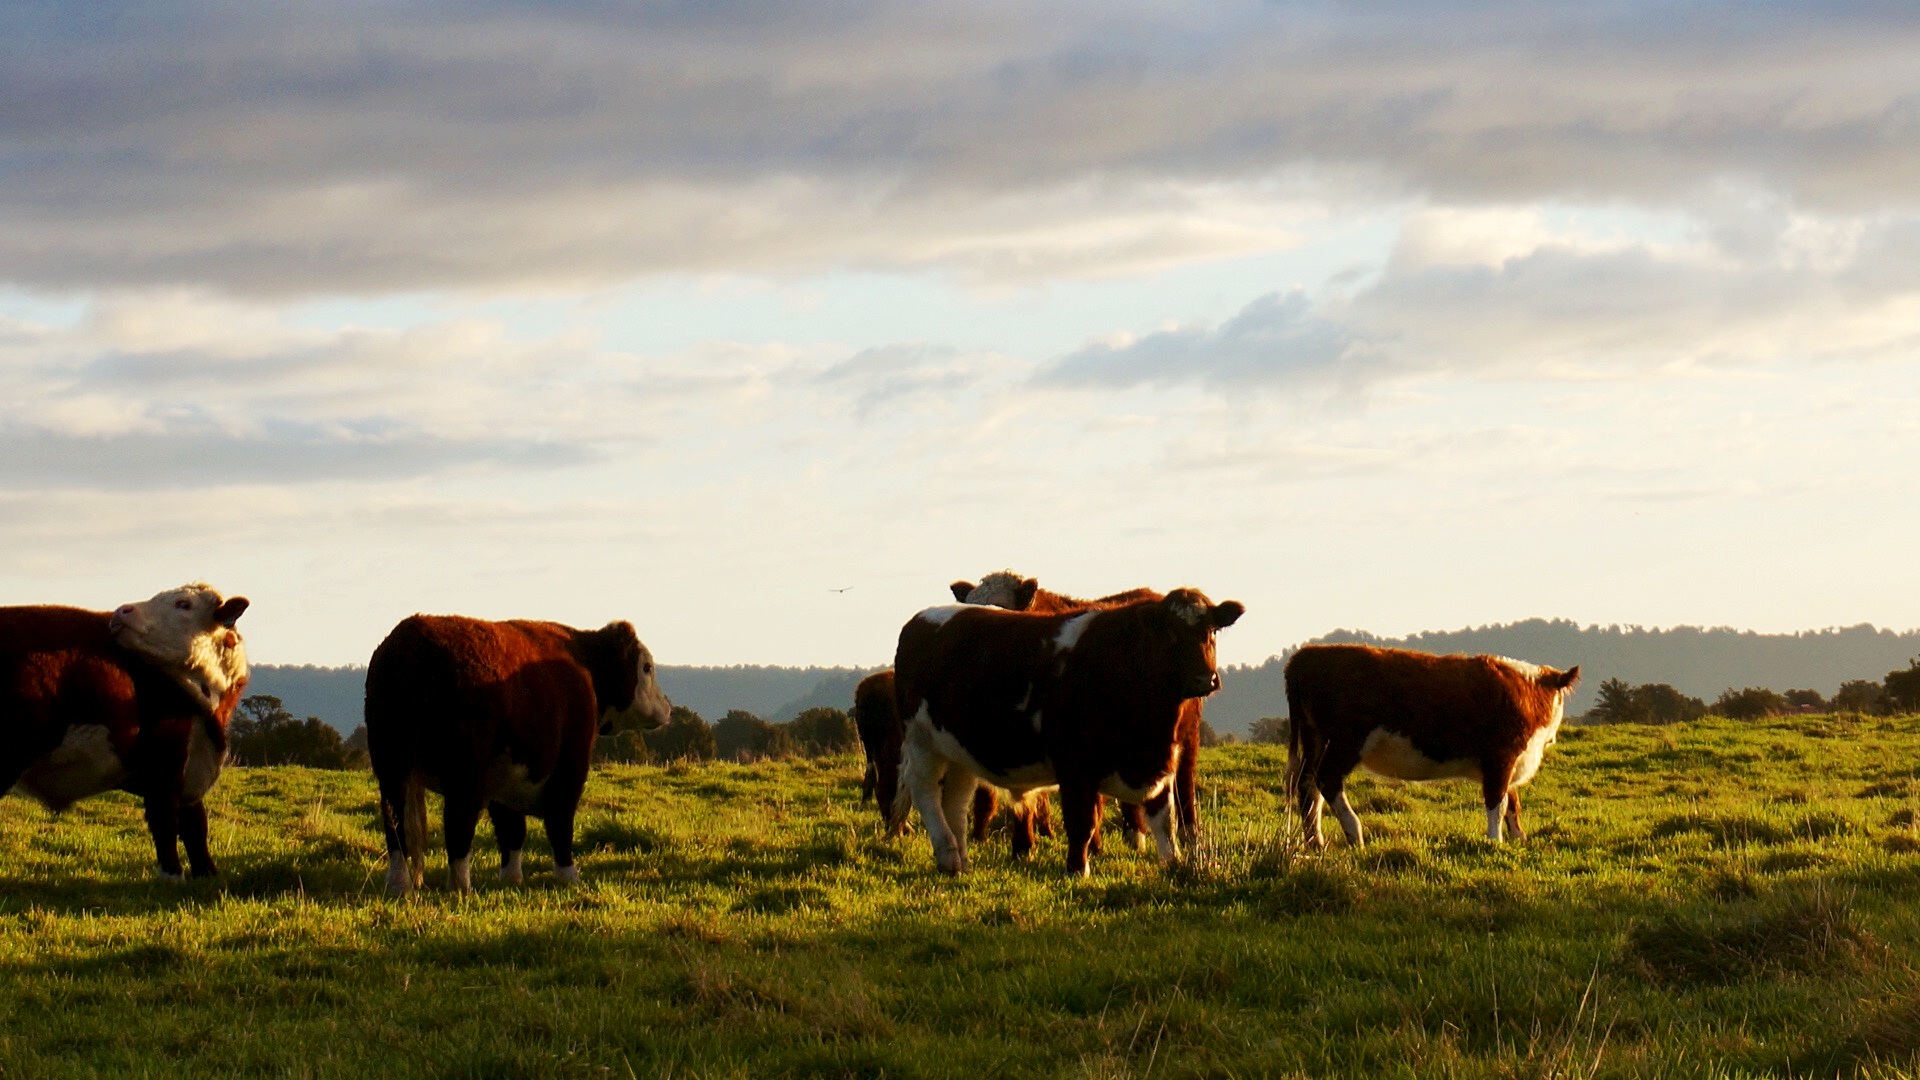
landscape, field, meadow, prairie, animal, cow, cattle, herd, pasture, grazing, savanna, plain, grassland, habitat, ecosystem, steppe, rural area, natural environment, cattle like mammal